Joe Devine (scout)

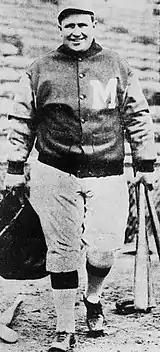
Devine as manager of the Mission Reds, circa 1932.

Joseph Vincent Devine (March 3, 1892 – September 21, 1951) was a baseball scout for the Pittsburgh Pirates and New York Yankees, credited for signing Joe DiMaggio to the Yankees.